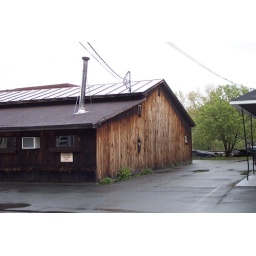
Nice texture on the side of a machine shop building in White River Junction